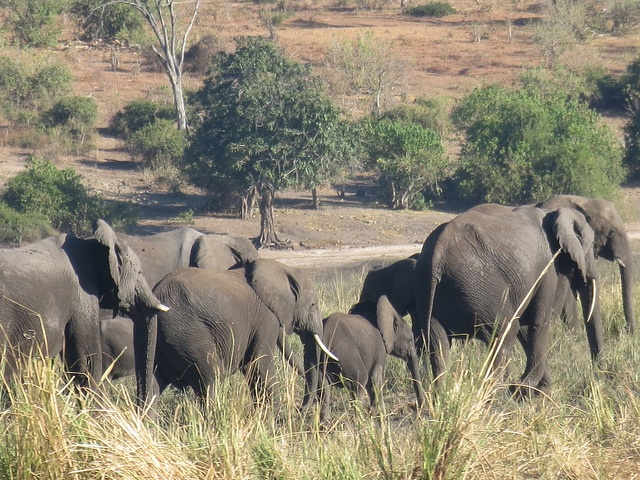
A herd of elephants in a field of grass.
A herd of elephants walk through some tall grass.
A group of elephants with one baby in natural environment.
Some elephants are travelling in the middle of the land.
A herd of elephants lumbar through tall grass.